Albert Kálmán Kőrössy

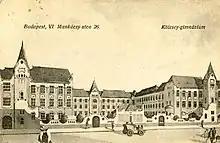
Kölcsey Ferenc Gimnázium, Budapest (1906-09).

Albert Neumann was born into a wealthy Jewish family in Szeged, south of Budapest. His father, Miksa Neumann (1837–1912), was the vice-president of the Budapest Commodity and Stock Exchange and was a member of the Chevra Kadisa in Pest for decades, and his mother was Júlia Heiduschka. In 1891, he converted to Catholicism and thus was fully "Hungarianized." Albert Kőrössy matriculated to the Royal Joseph Polytechnic University in Budapest (now the Budapest University of Technology and Economics), and then went on to the École des Beaux Arts in Paris, then arguably the most prestigious architectural school in the world. He later studied at the Königliche Bauakademie in Berlin, and eventually made his way to Munich, where he received his degree in architecture as a student of the famous German Baroque-revival architect Friedrich von Thiersch.